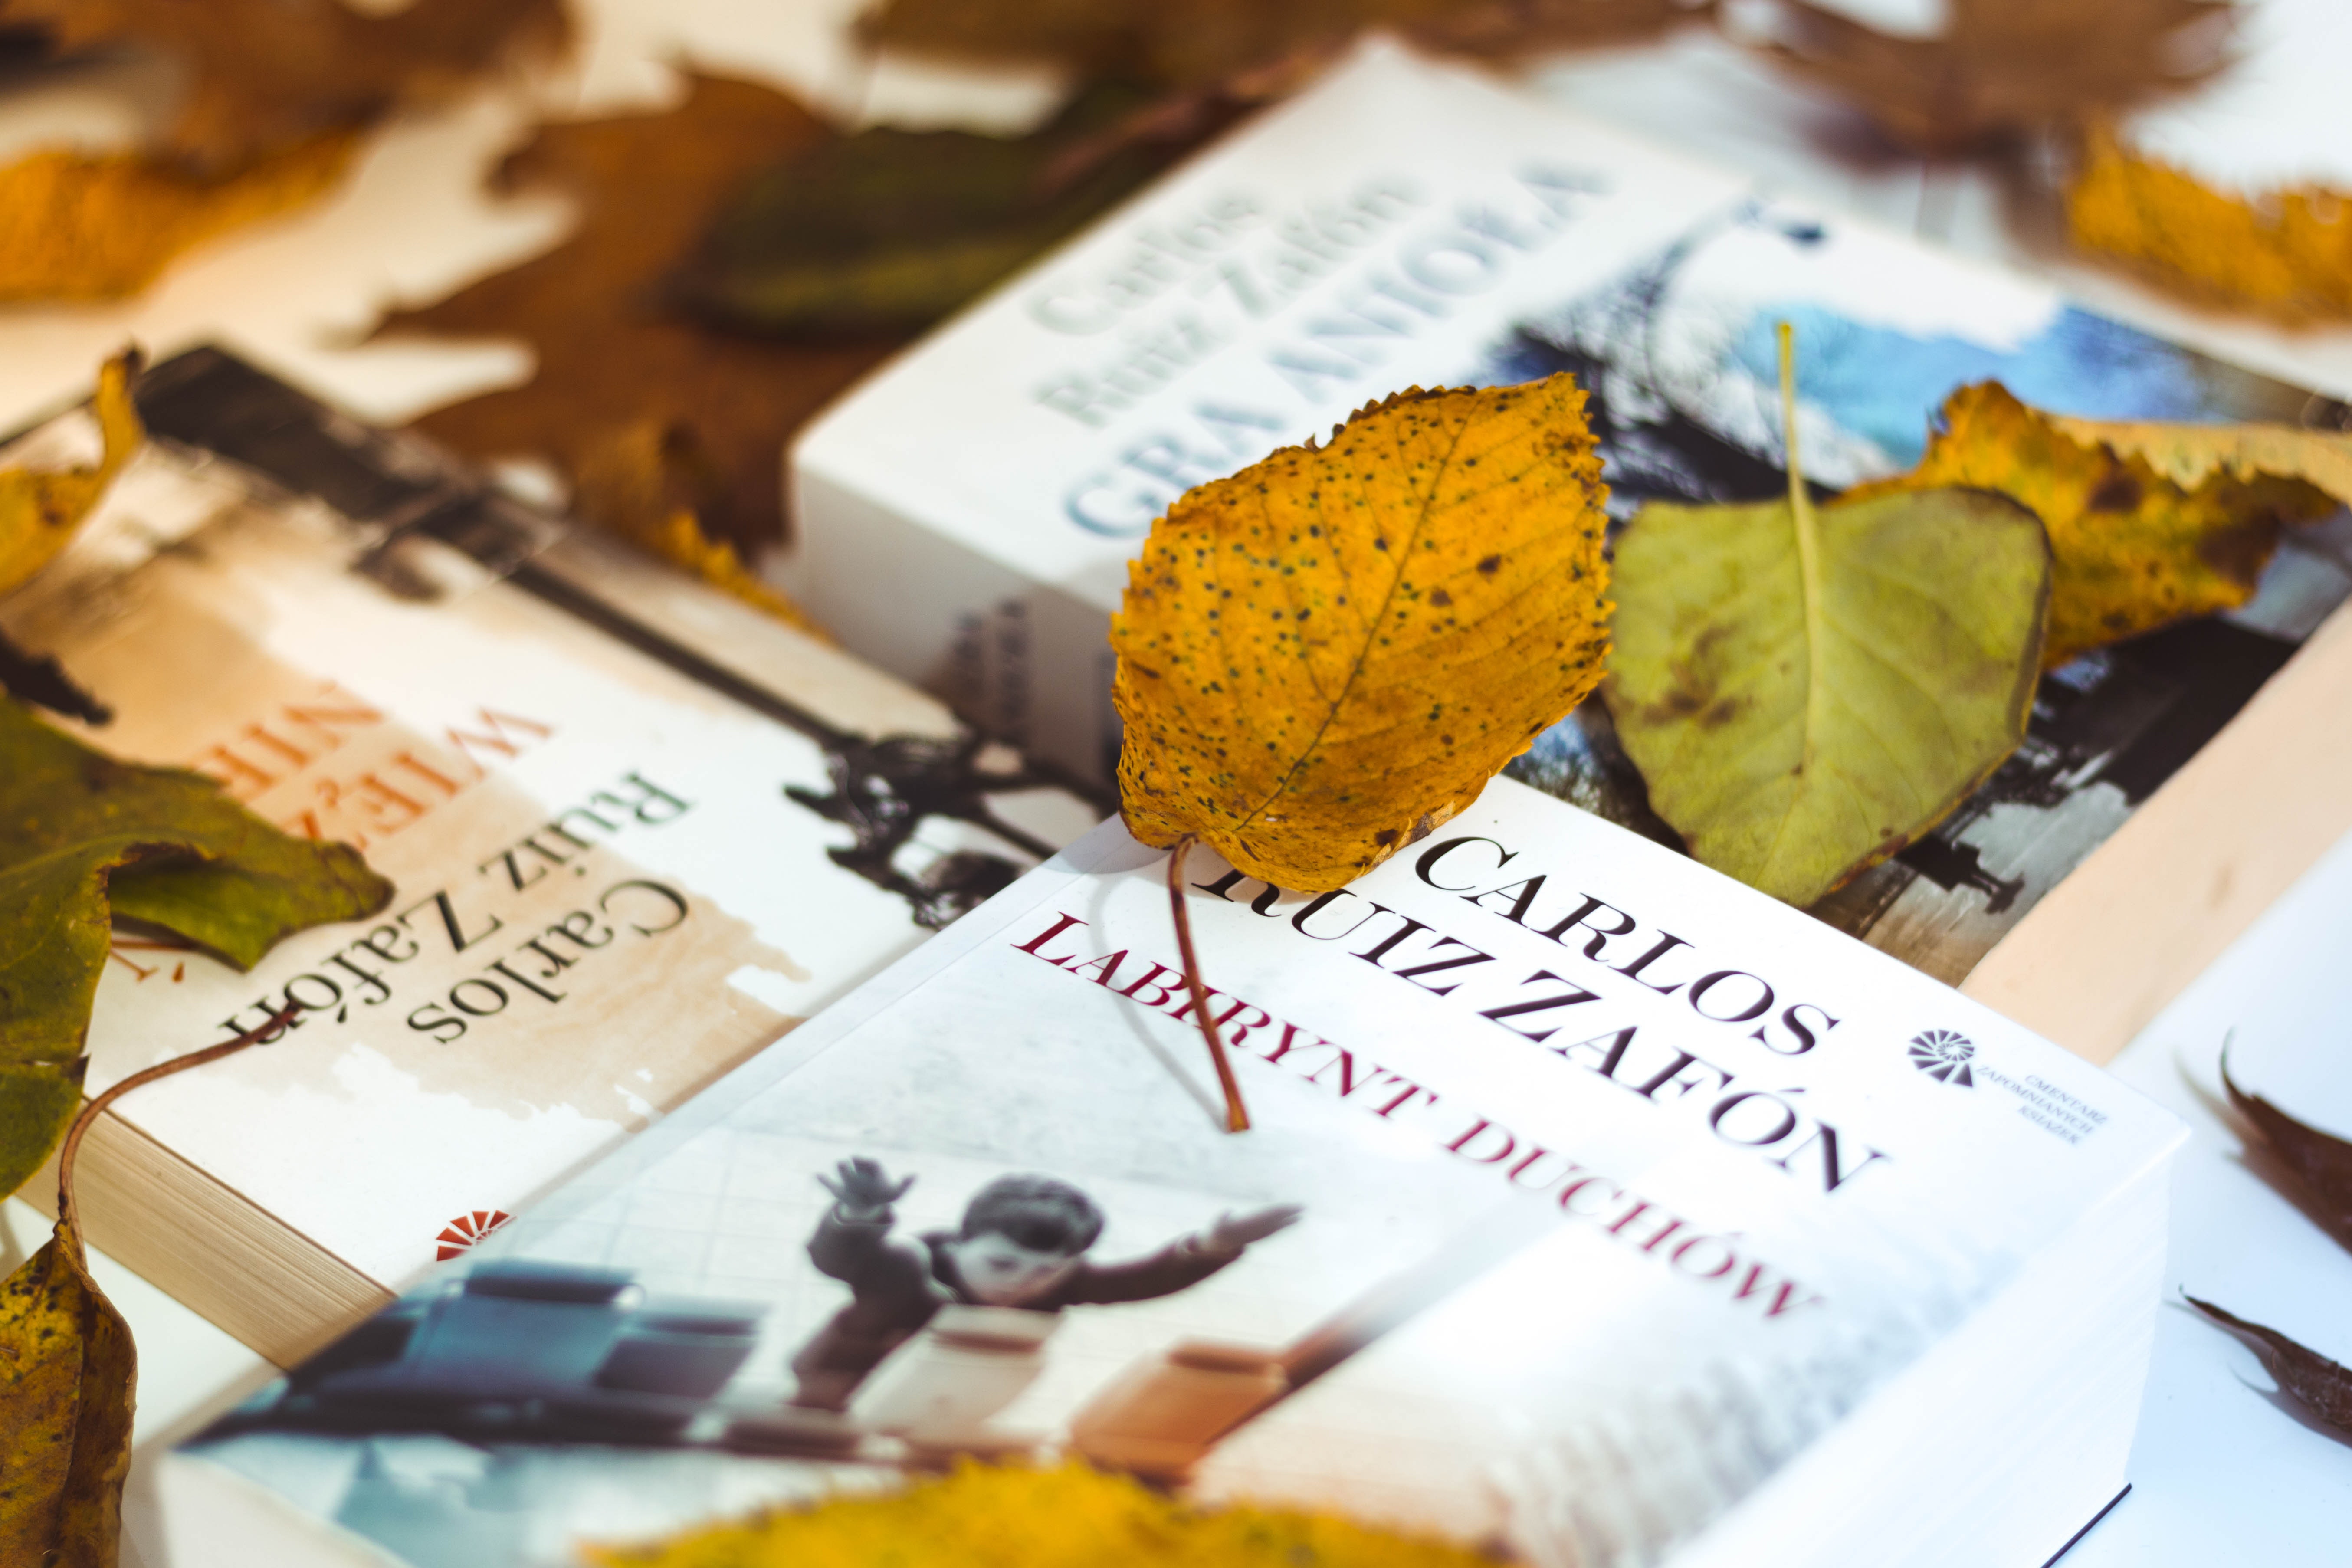
leaf, yellow, text, plant, autumn